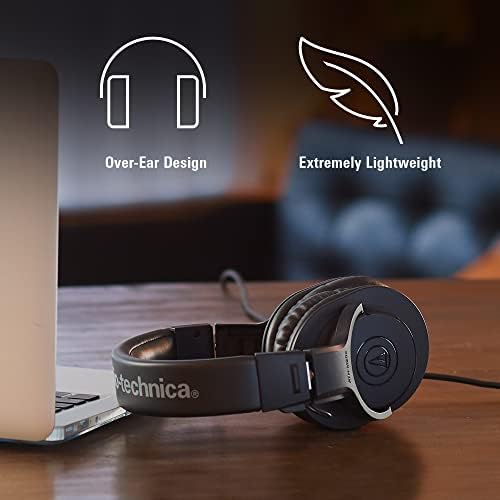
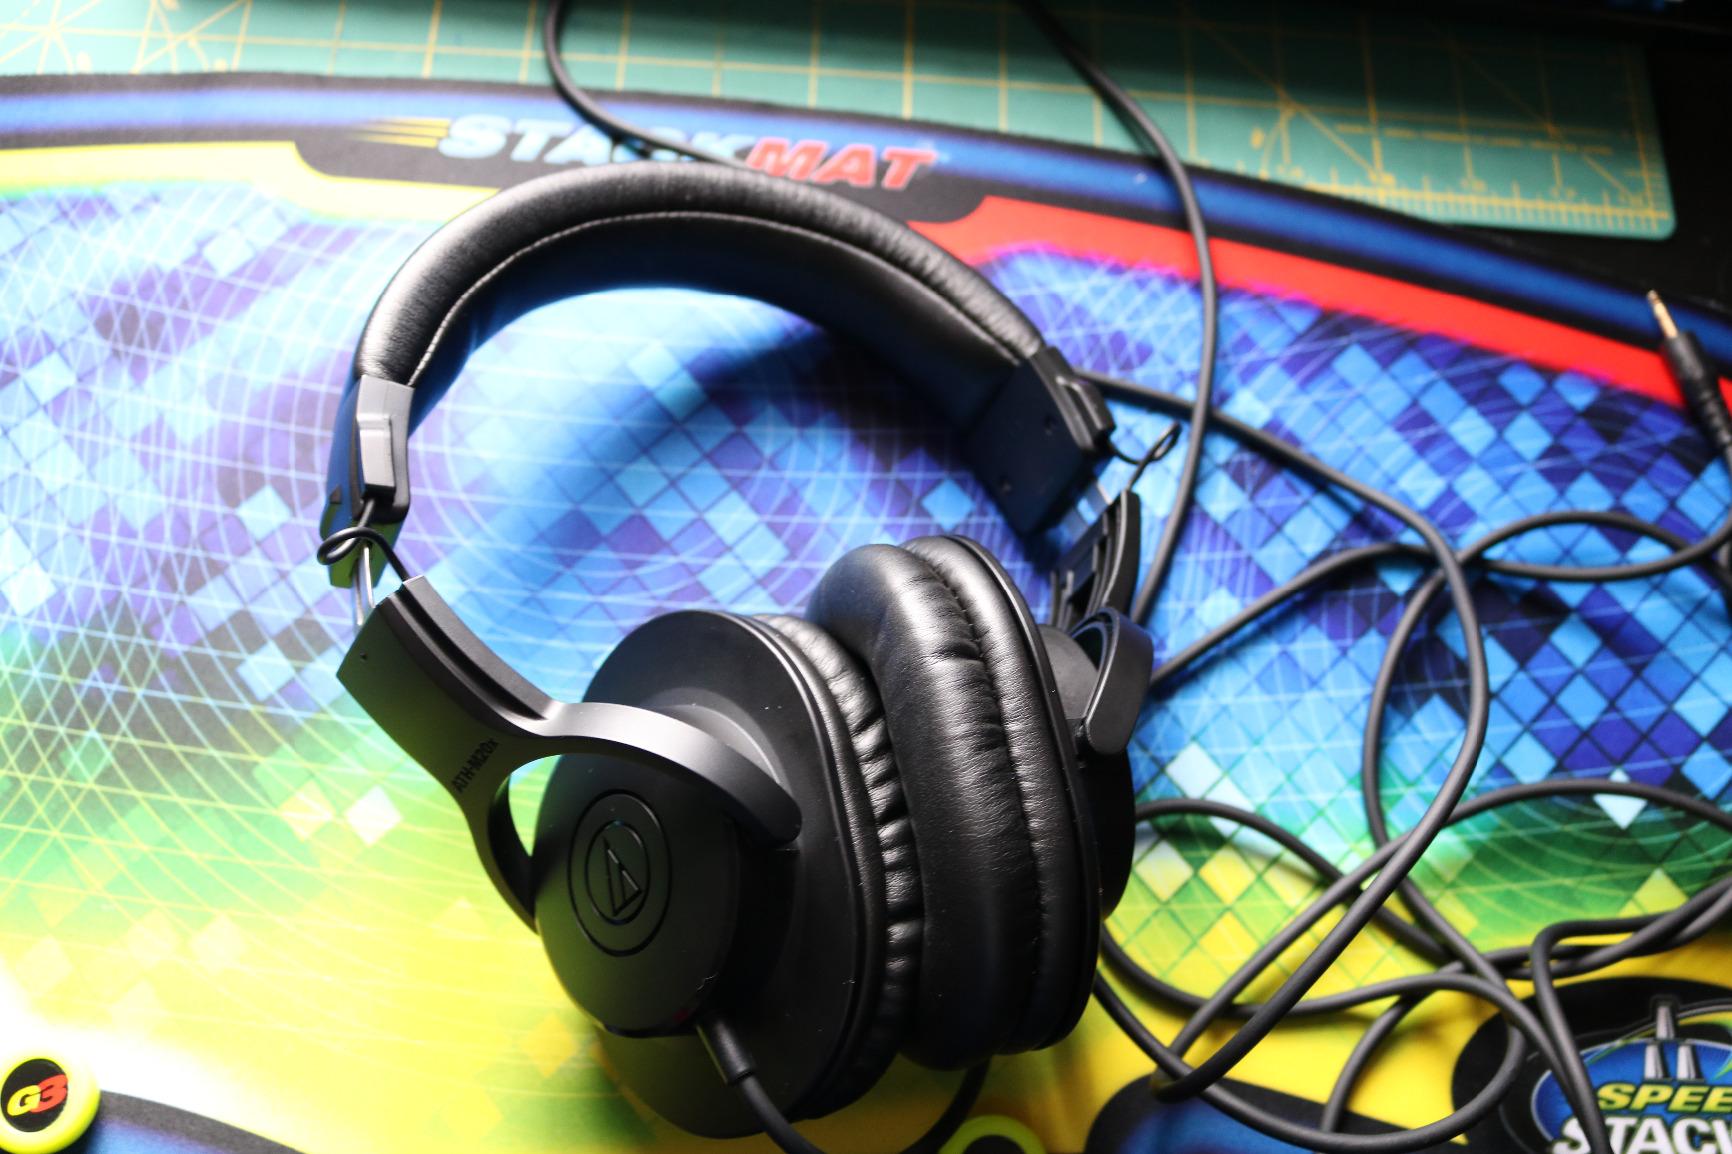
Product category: headphones
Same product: yes